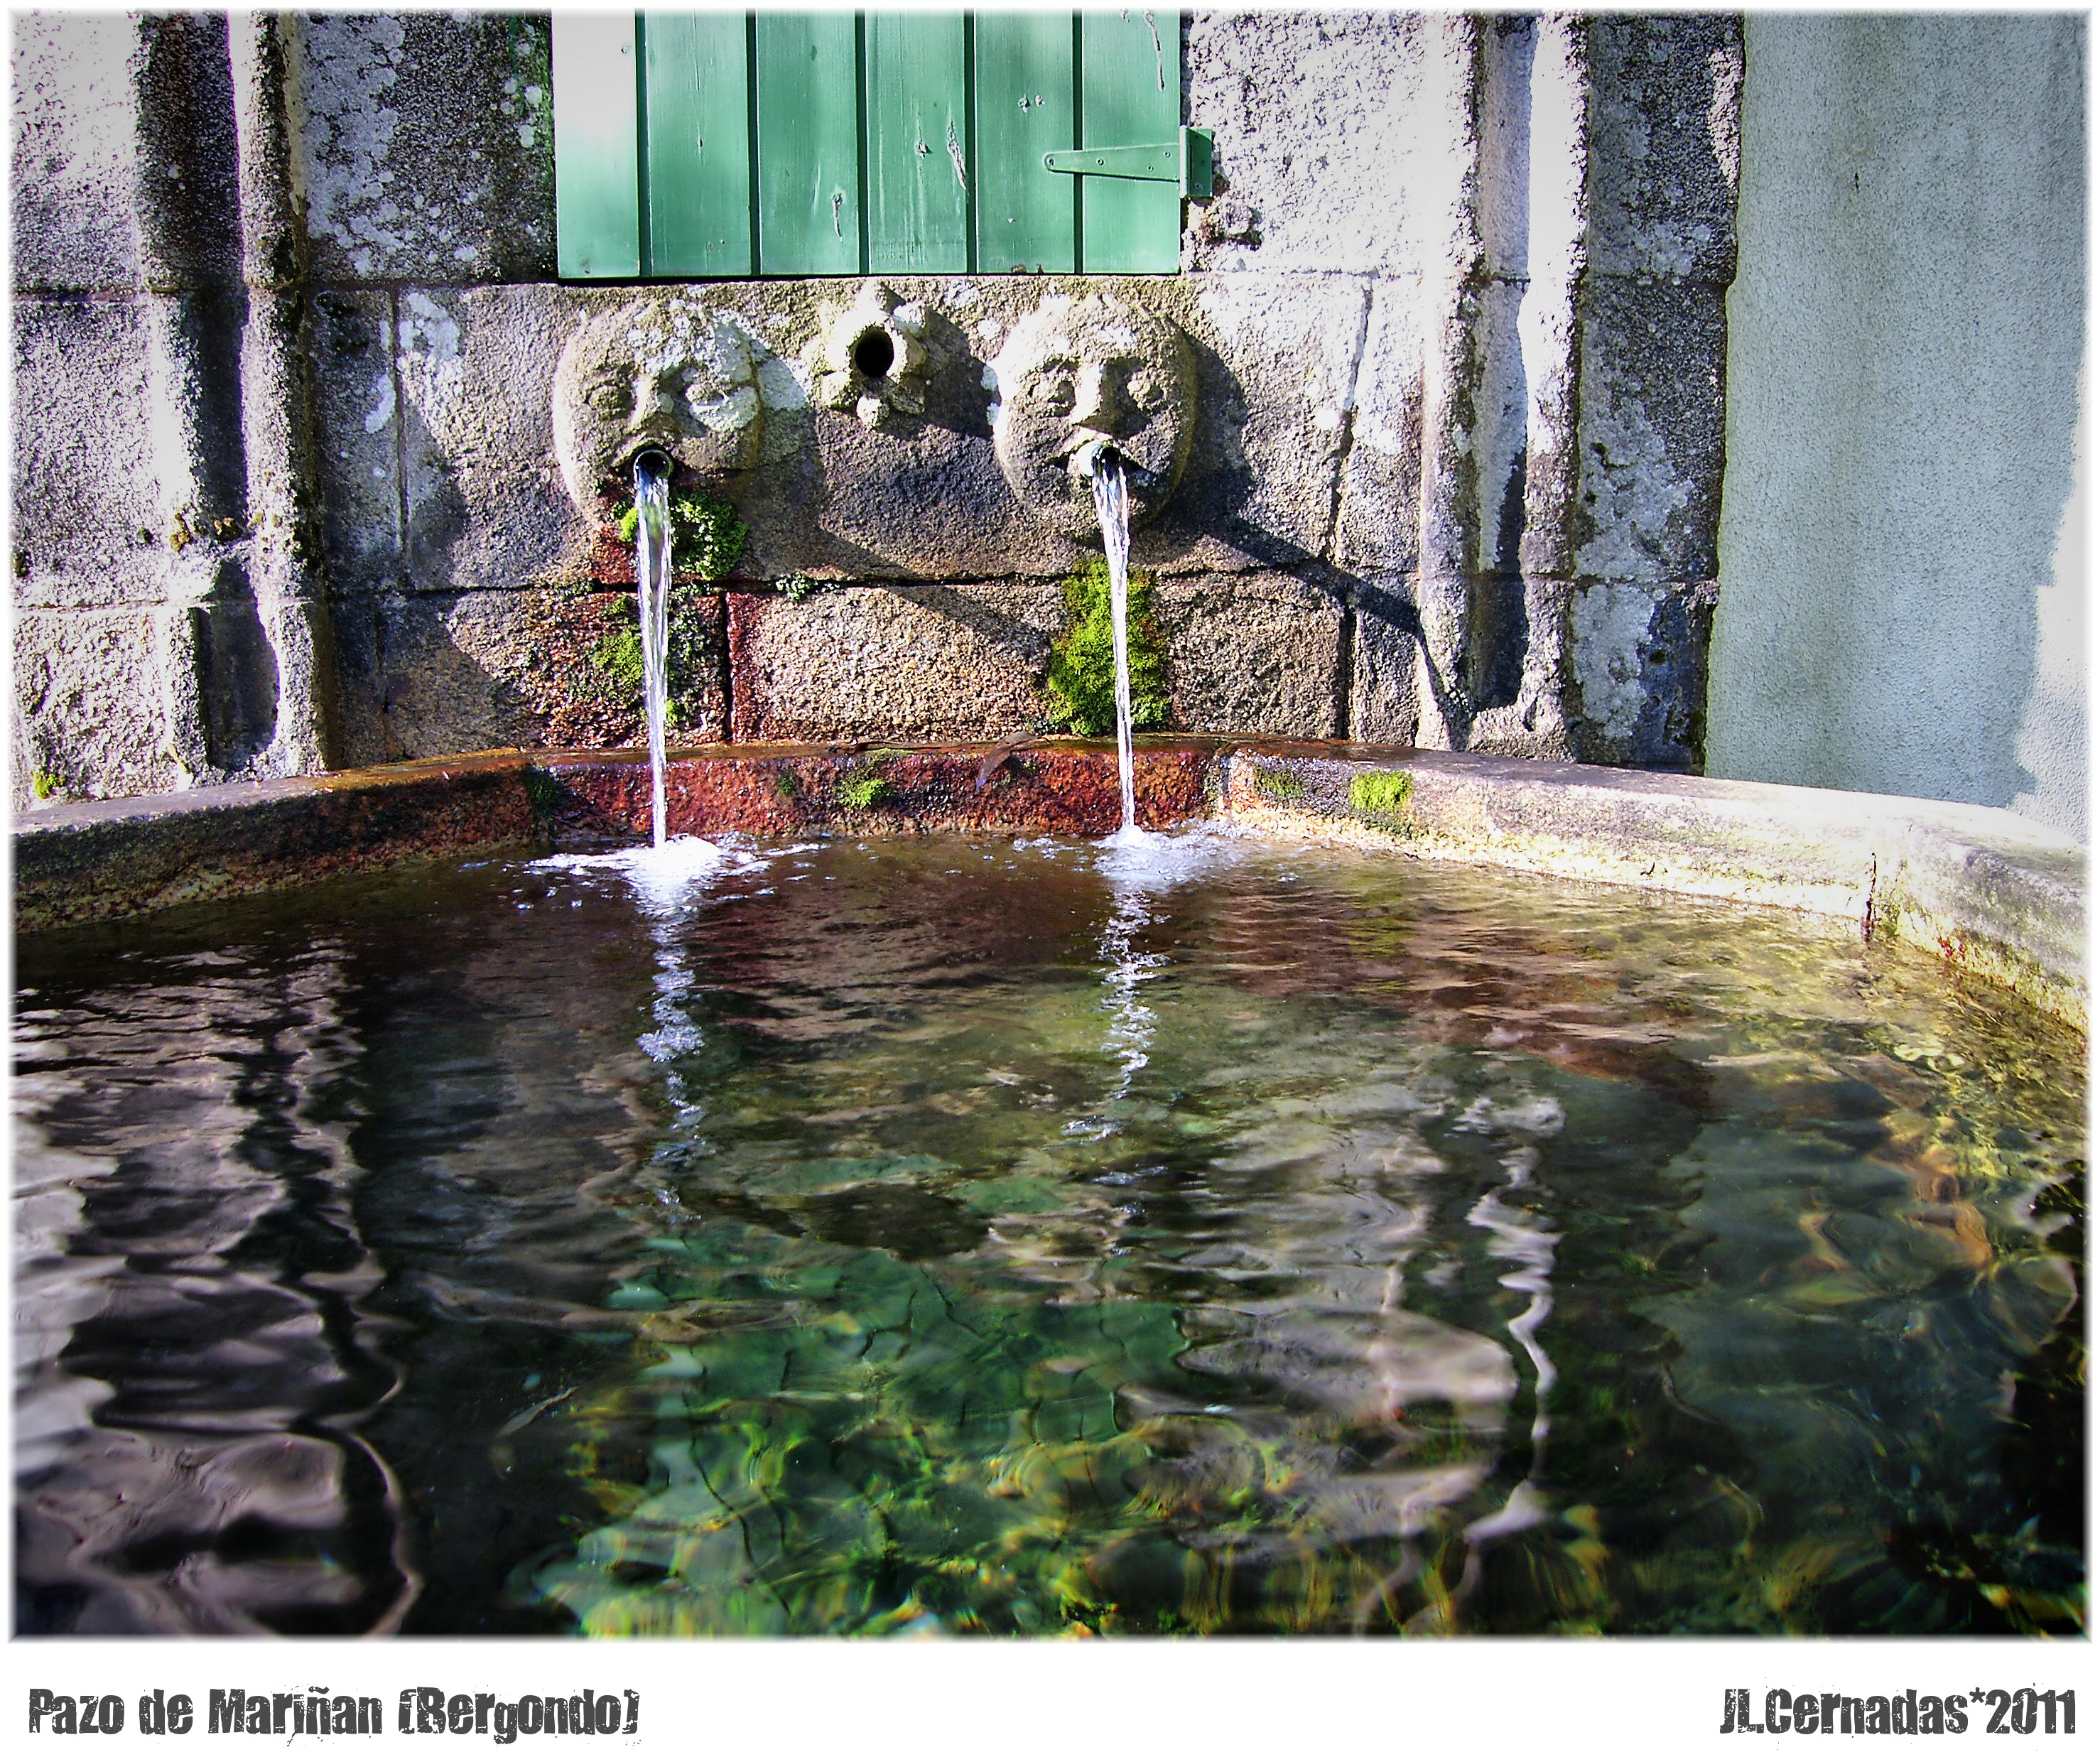
water, pond, europe, backyard, garden, waterway, spain, europa, agua, fuente, fountain, galicia, piedra, jardin, palacio, pedra, water feature, espana, galiza, auga, galice, pazo, fonte, provinciacoru a, bergondo, xardin, fish pond